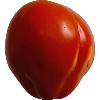
Label: Tomato 1